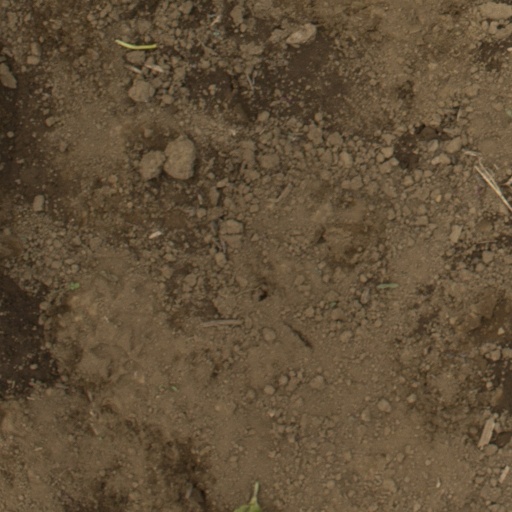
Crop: Jerusalem artichoke